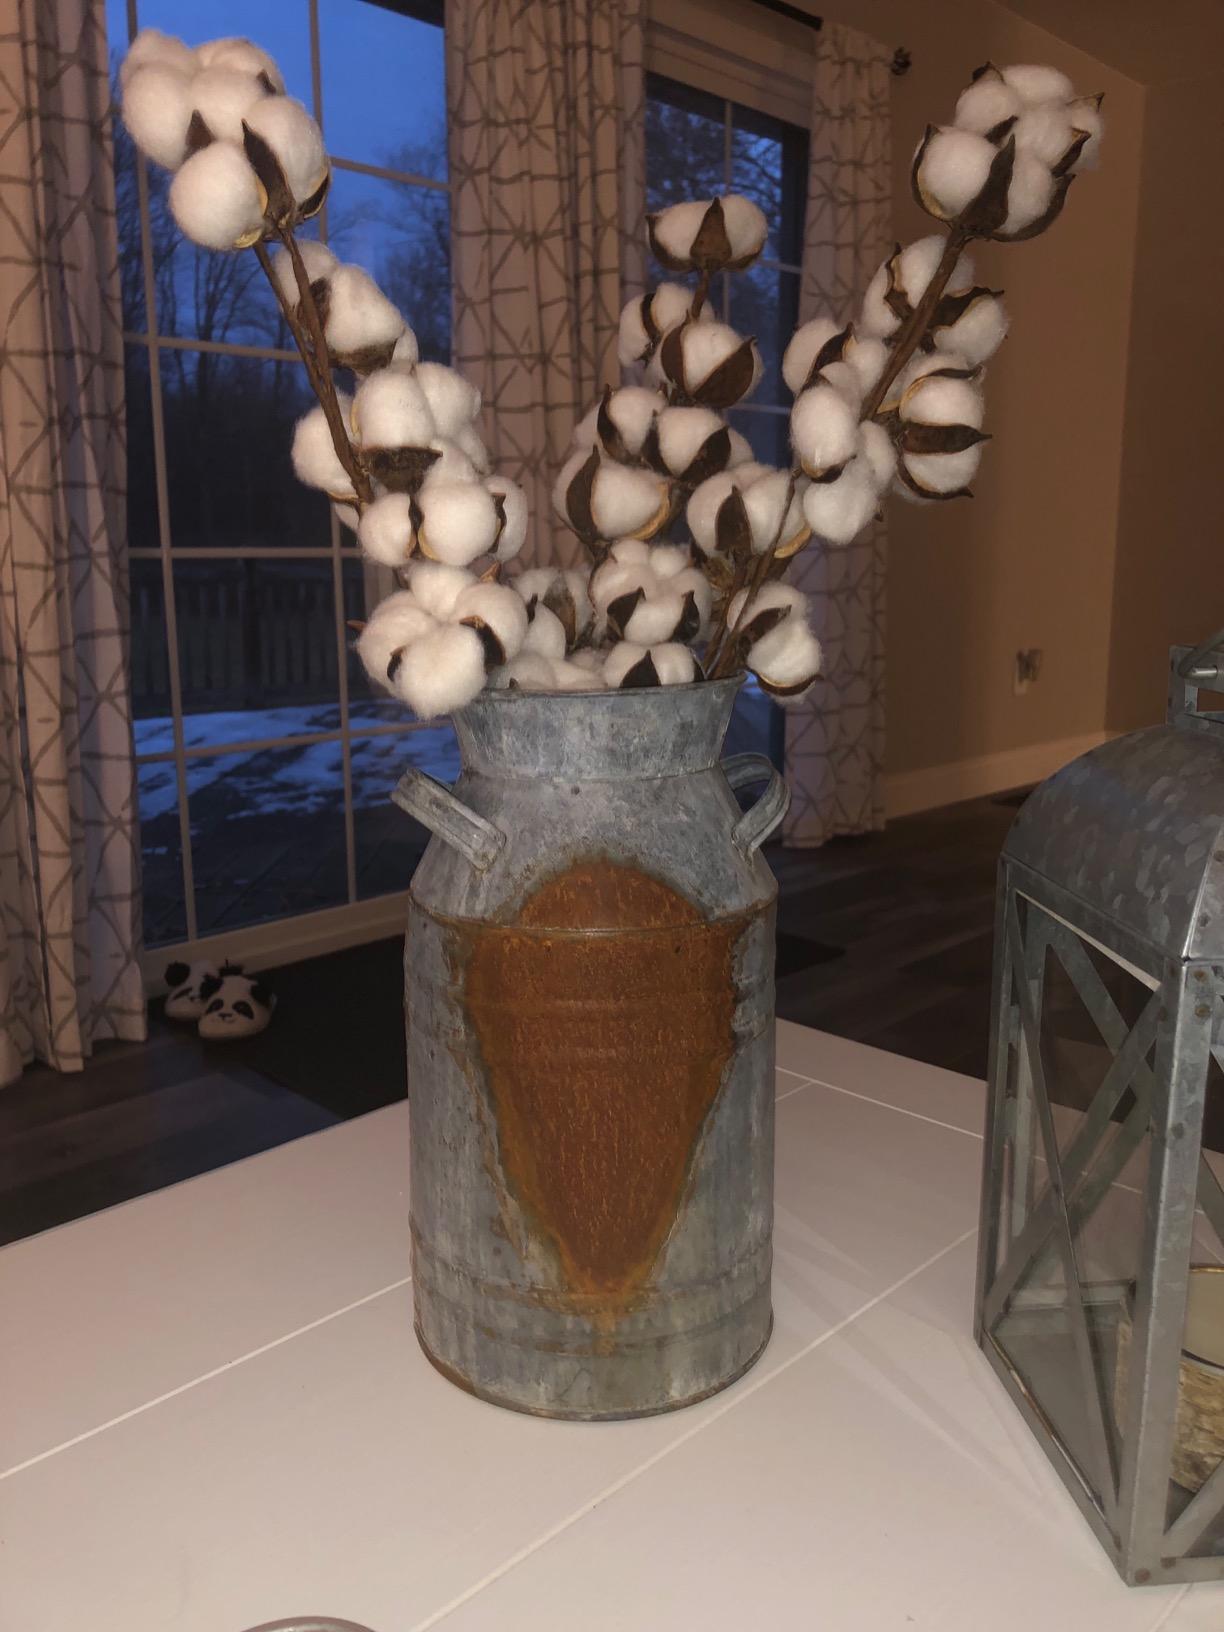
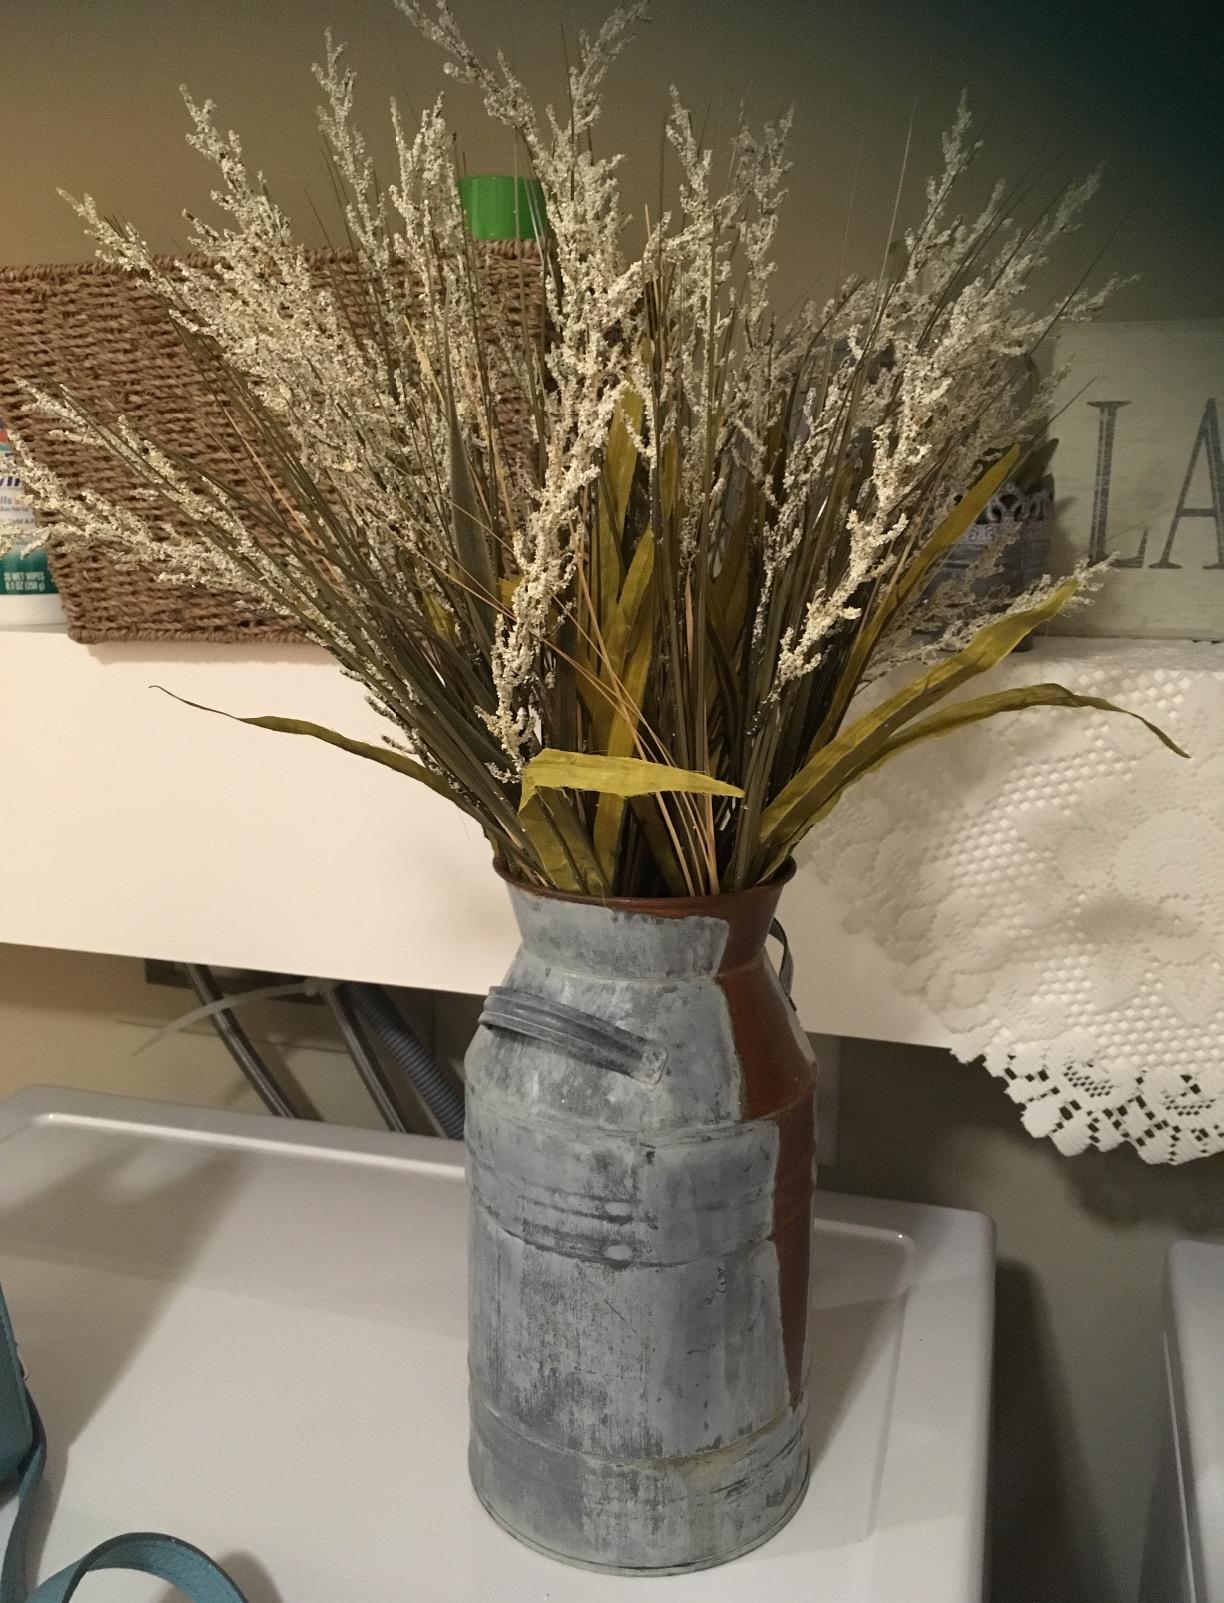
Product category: vase
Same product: yes